Answer in natural language. Considering the relative positions, is gray rectangular shelving unit to the left or right of Television? Choose between the following options: left or right
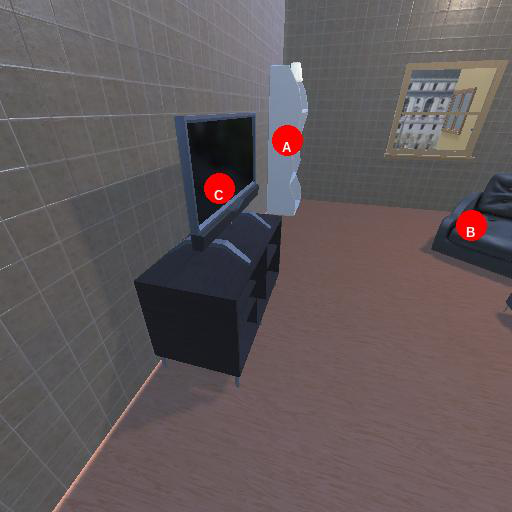
<answer>right</answer>